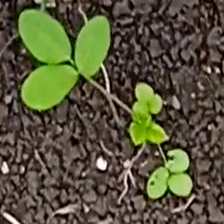
Weed species: Asian_Pigeonwings_(Clitoria Ternatea)